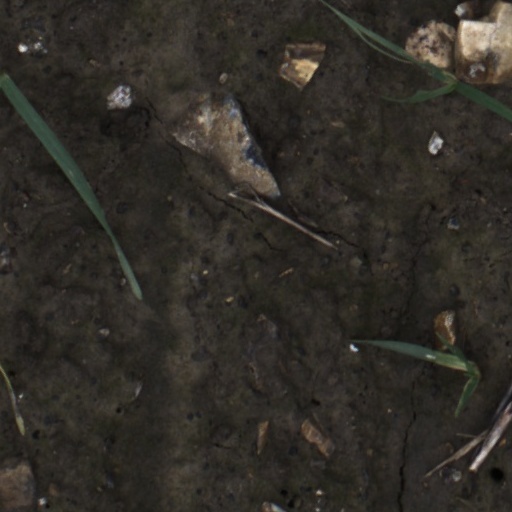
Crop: wheat